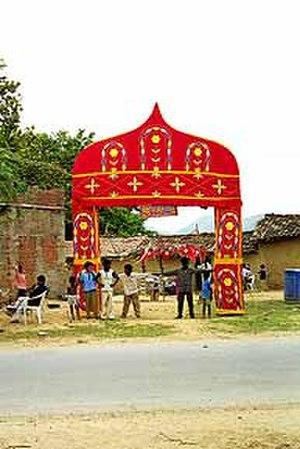
Le terme sanscrit toraṇa, désigne, dans les traités d'architecture indiens, quelle que soit leur obédience religieuse, une arche ou un portique, ouvrant l'enceinte d'un lieu sacré ou d'une cité.